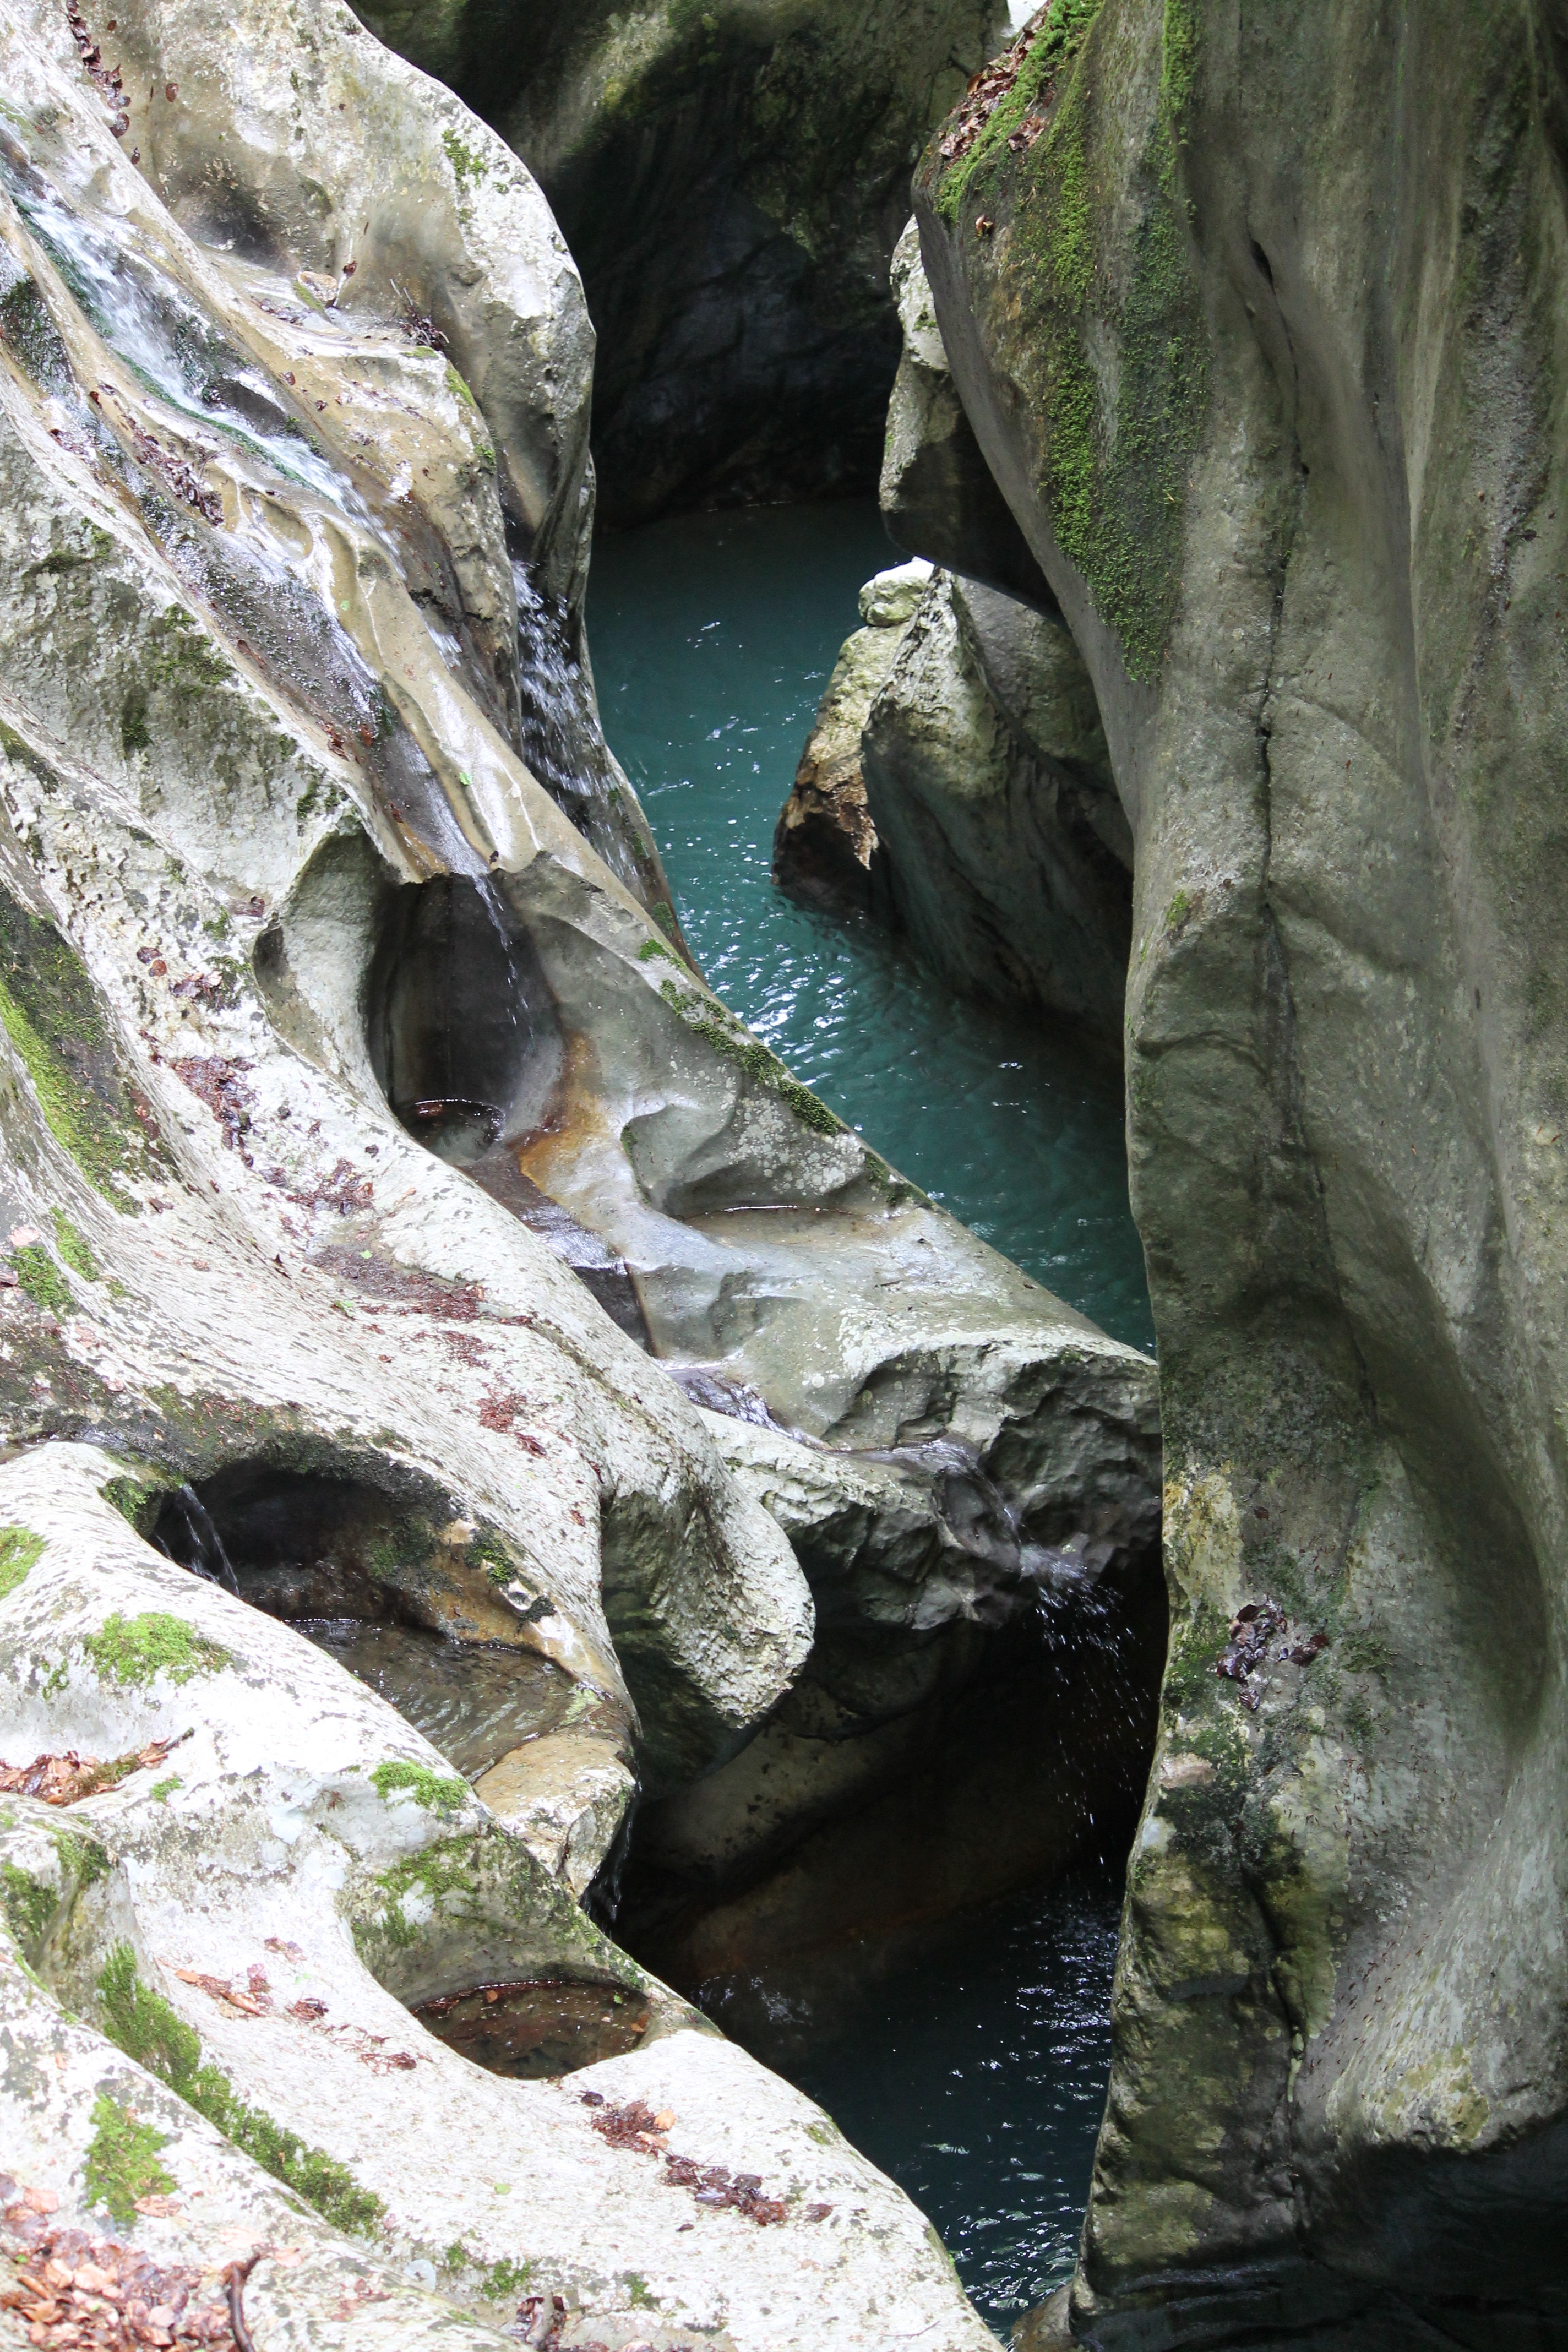
water, nature, rock, adventure, river, wildlife, flow, gorge, rock climbing, geology, water feature, weir, fluent, canyoning